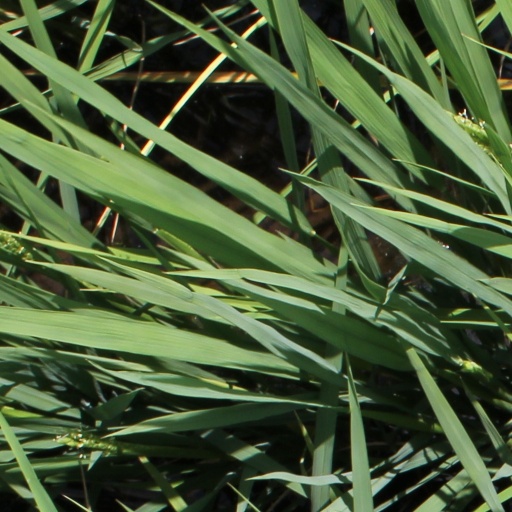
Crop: rice